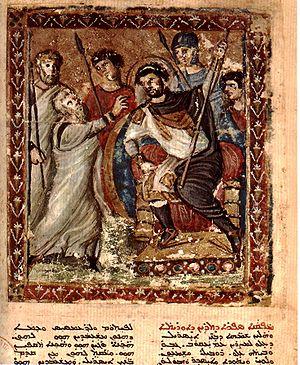
La Bible Syriaque de Paris est un manuscrit enluminé de la Bible écrit en langue syriaque. Il est daté du VIᵉ ou VIIᵉ siècle. On pense qu'il a été réalisé dans le nord de la Mésopotamie. Le manuscrit est composé de 246 folios de 312 mm par 230 mm. Pour des raisons d'économie, le texte y est écrit sur 3 colonnes.